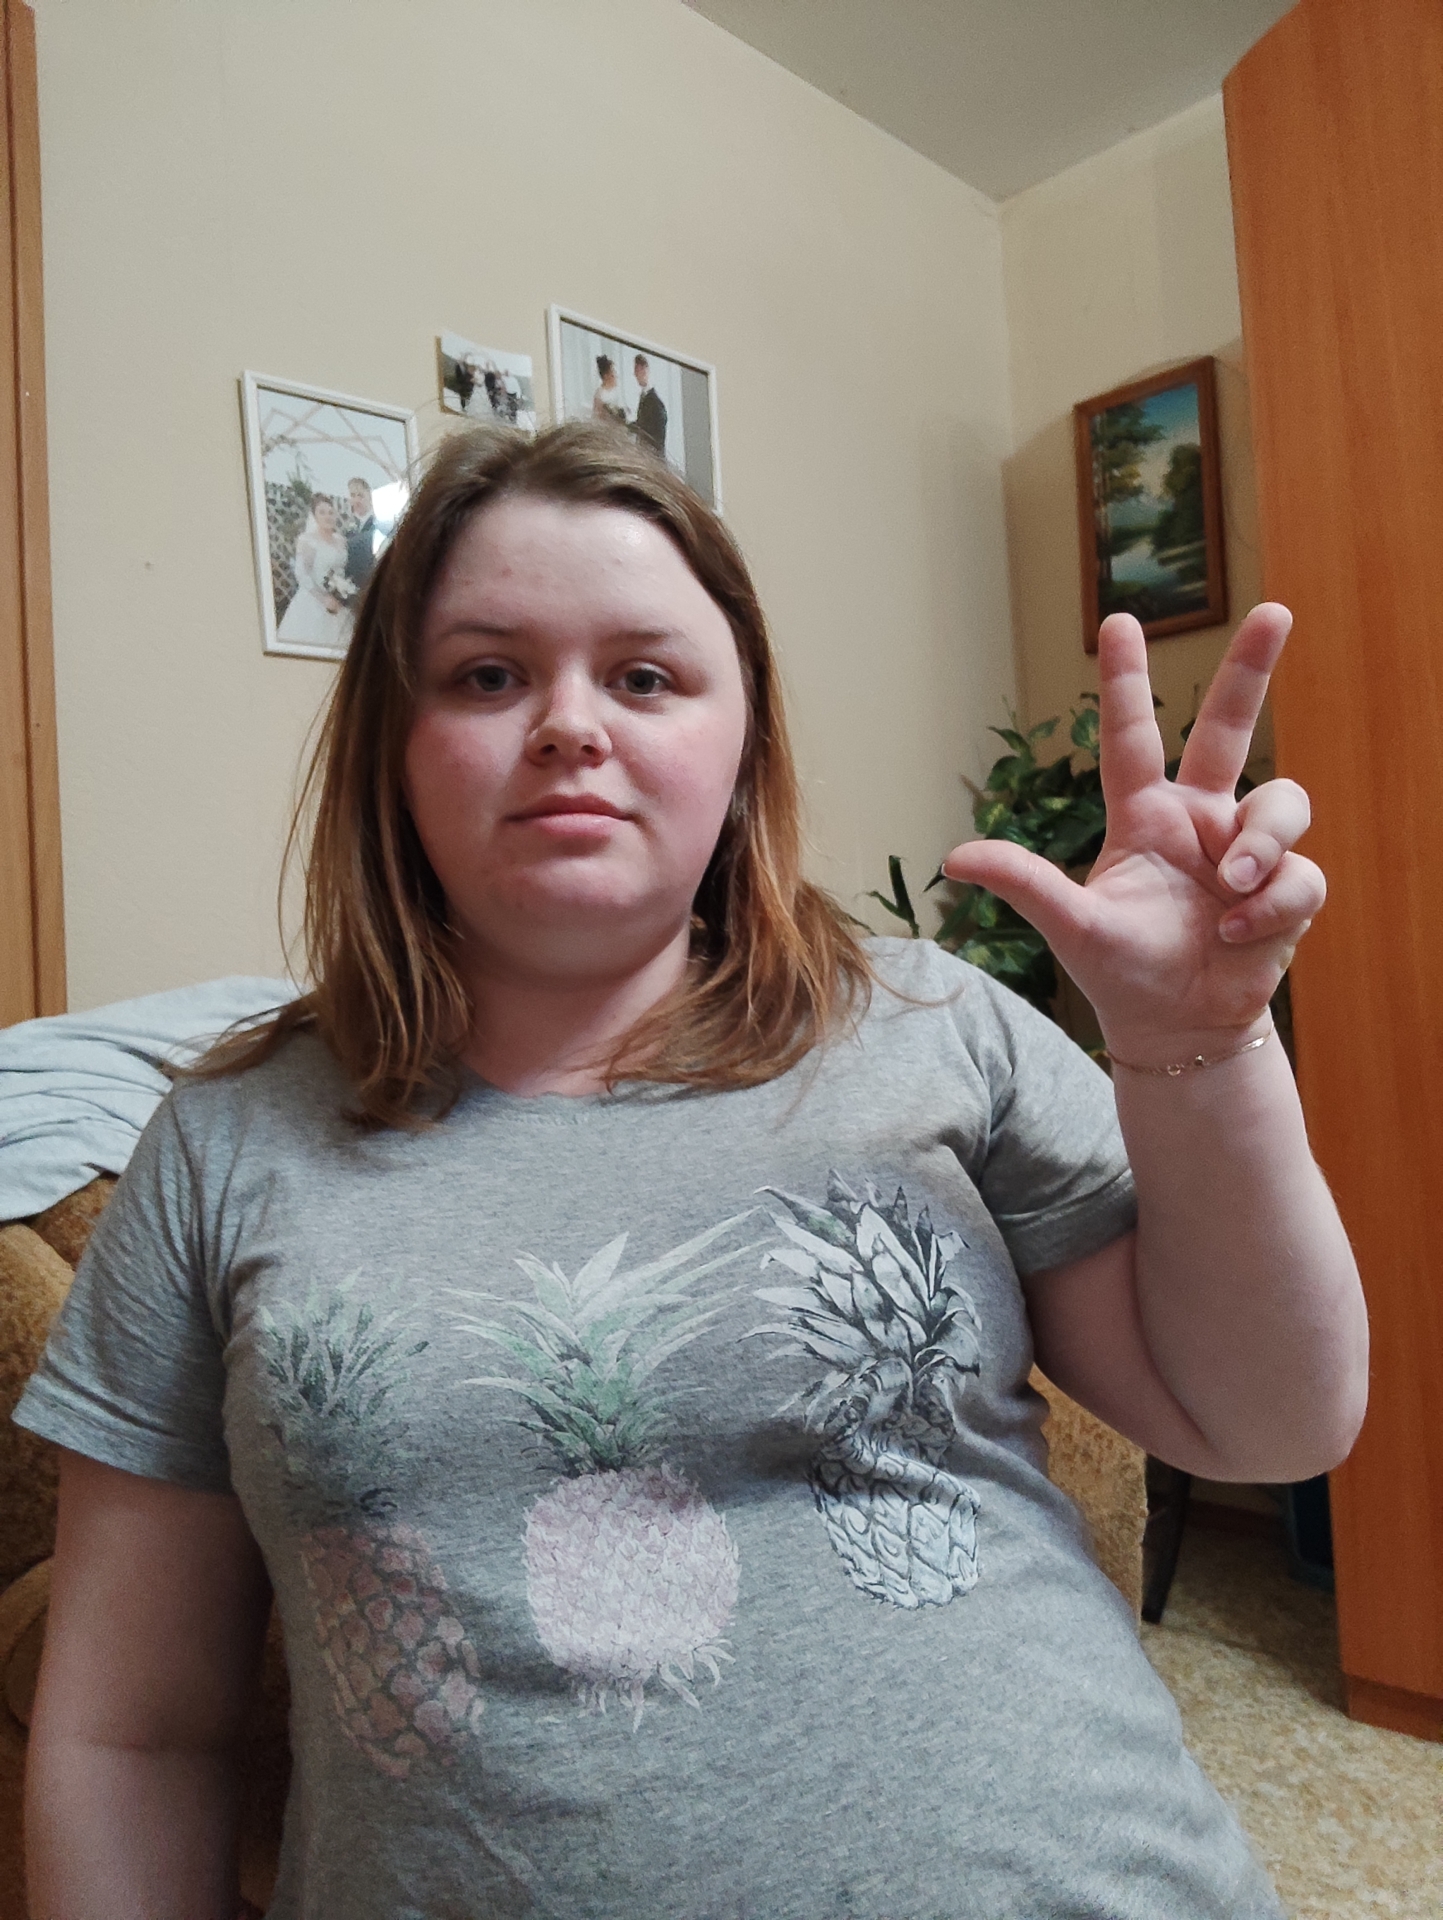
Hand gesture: three2